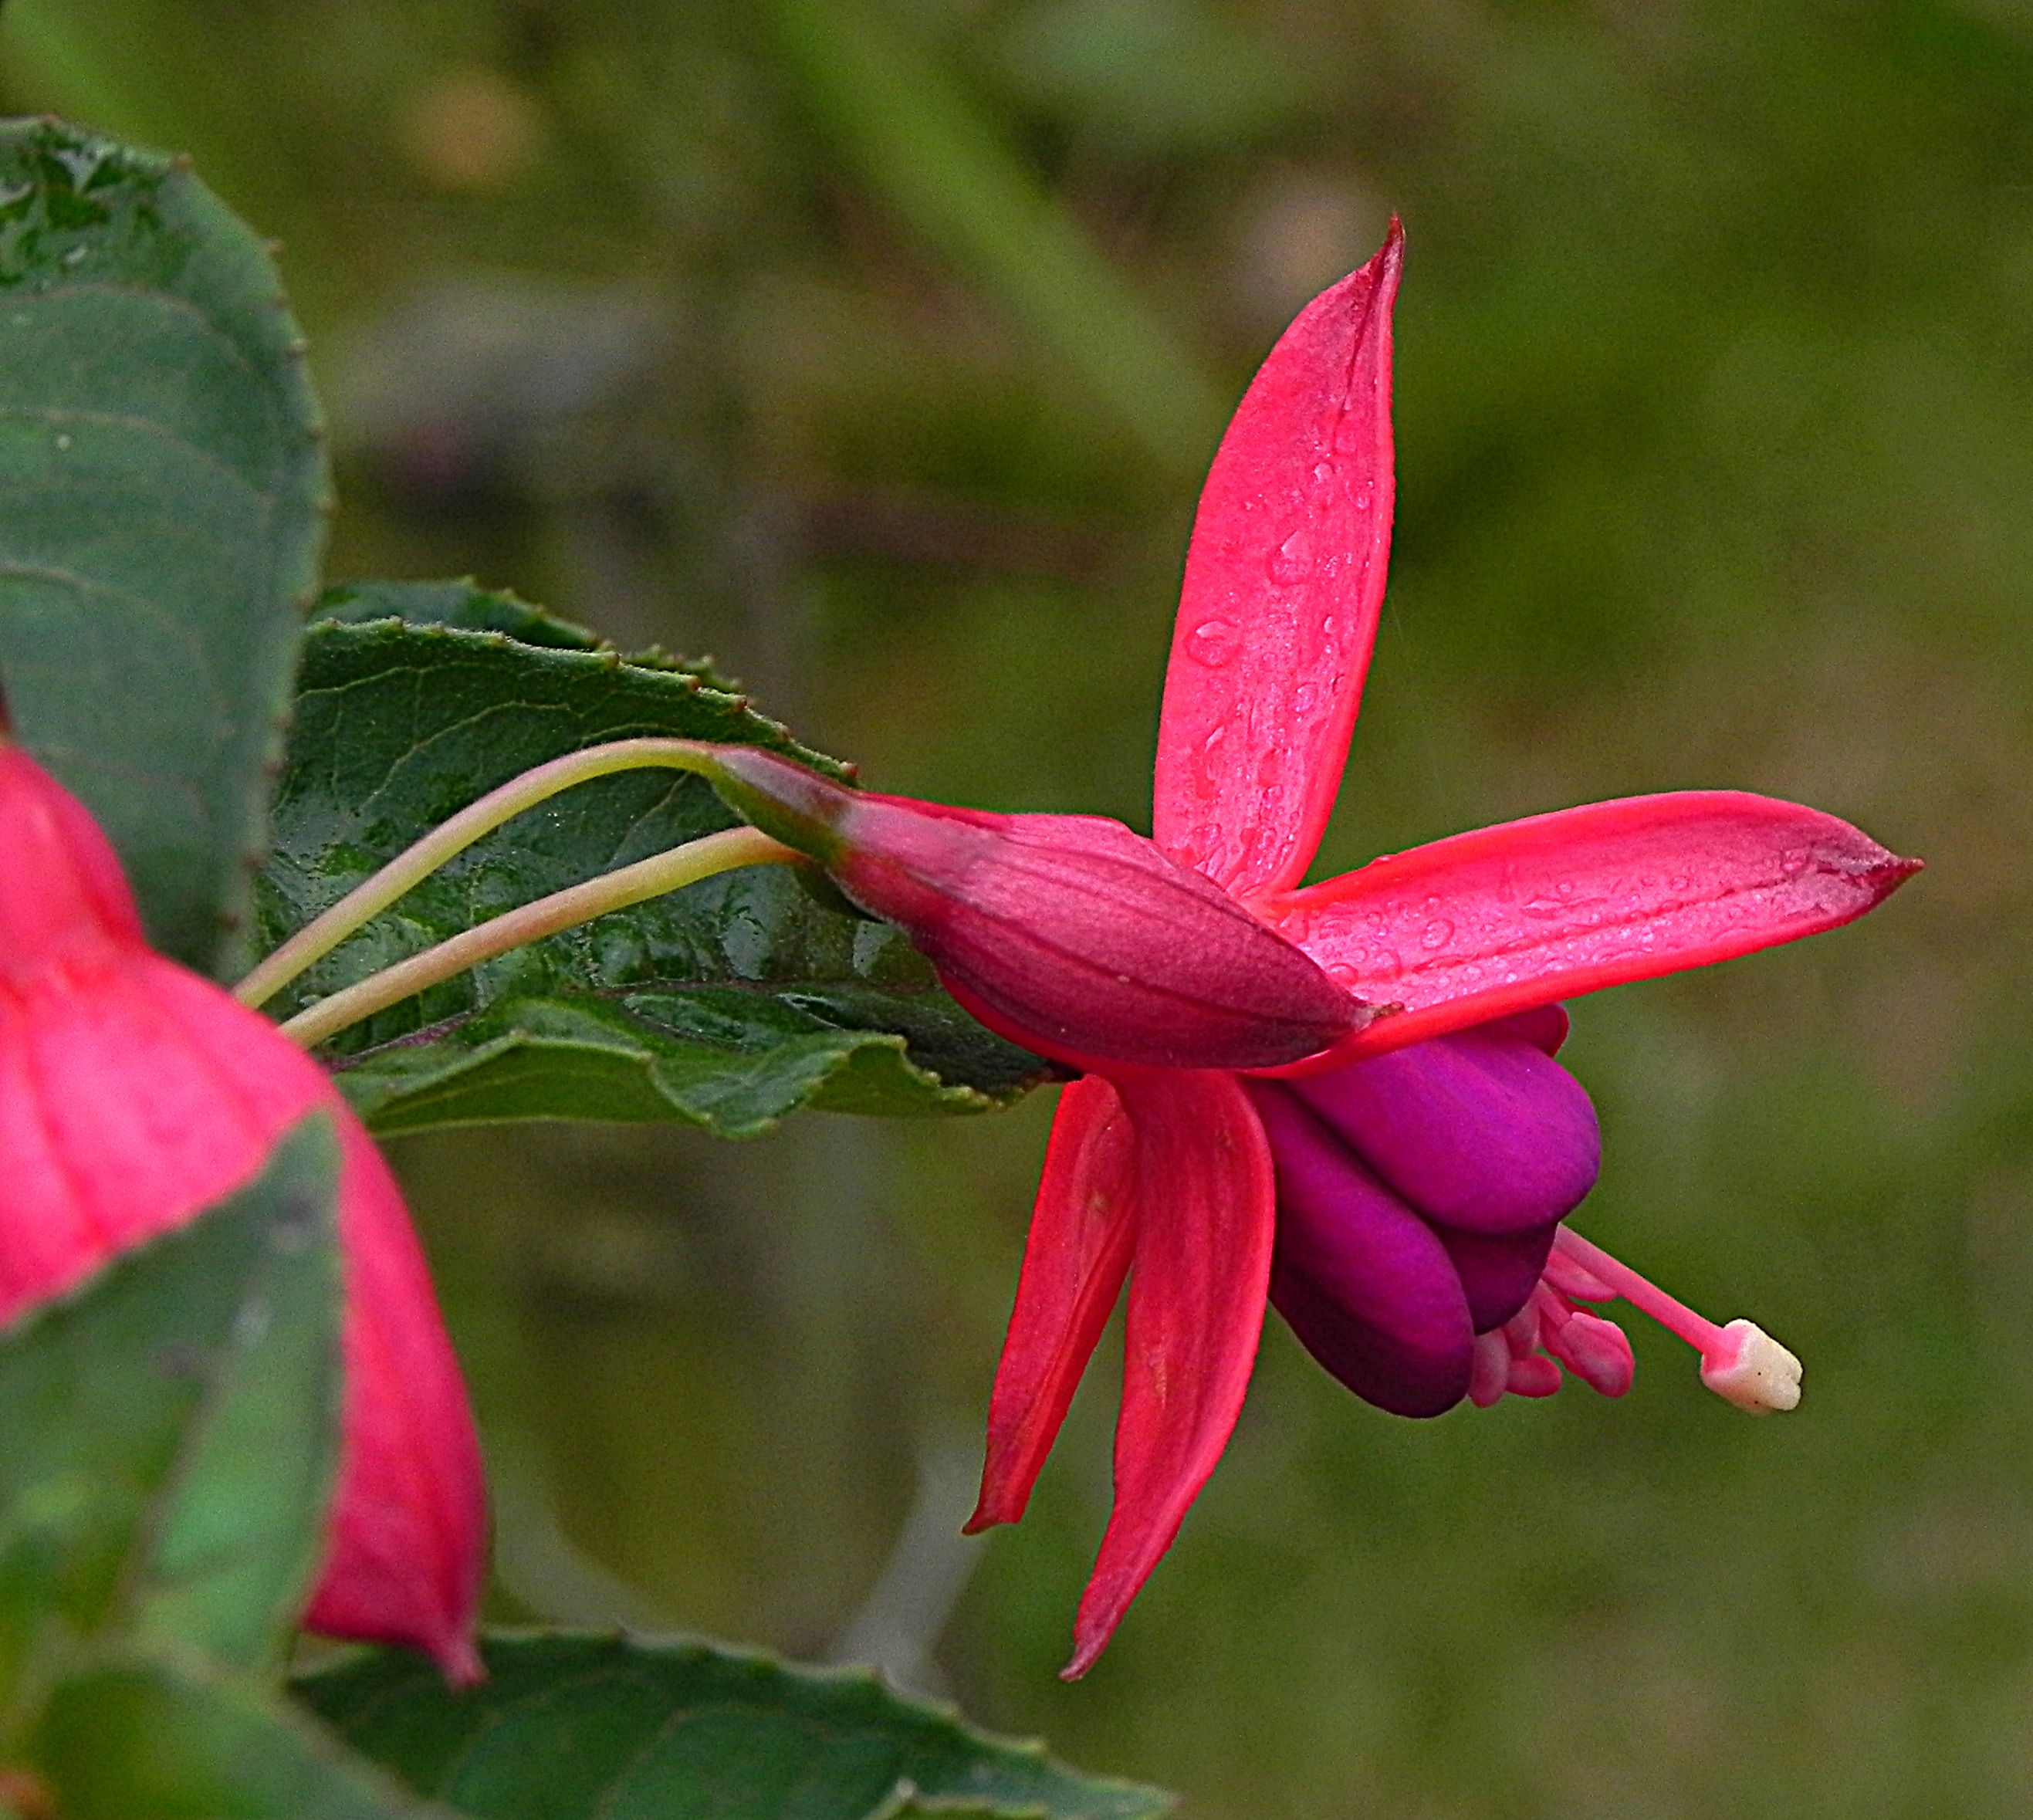
plant, leaf, flower, petal, red, botany, flora, wildflower, flowers, close up, shrub, flores, ggl1, macro photography, flowering plant, land plant